Mount Carroll Seminary

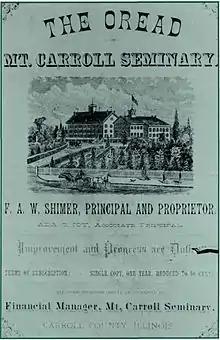
The "Oread", published by the Oread Society.

Student life at the Seminary involved long class days, extending from 8 AM to lights out at 9:30 PM. Life was also structured by strict rules. For example, students were not allowed to leave the school without a request from home, and the students were not permitted any visitors unless approved by their parents. Many pupils at the school were residential, but a significant number were day-students living with their families nearby. When the seminary formally opened in 1854, day-students accounted for about two-thirds of the student body. As the reputation of the seminary increased, a greater portion of students came from further away.